B. K. Bullard House

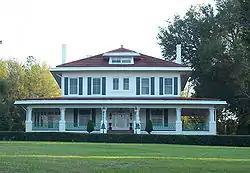

The B. K. Bullard House is a historic house located at 644 South Lakeshore Boulevard in Lake Wales, Florida.